Integrated Security Unit

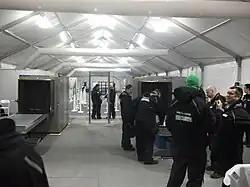
Security guard training at a portal to the Whistler Olympic and Paralympic Village.

An Integrated Safety and Security Group (ISSG), formerly known as an Integrated Security Unit (ISU), is a unified and coordinated task force comprising multiple law enforcement agencies in Canada. It is responsible for coordinating the safety and security for major national and international events, including the G7 Summit and the Olympics. This administrative and operational entity was first created by the Royal Canadian Mounted Police (RCMP) in 2003.